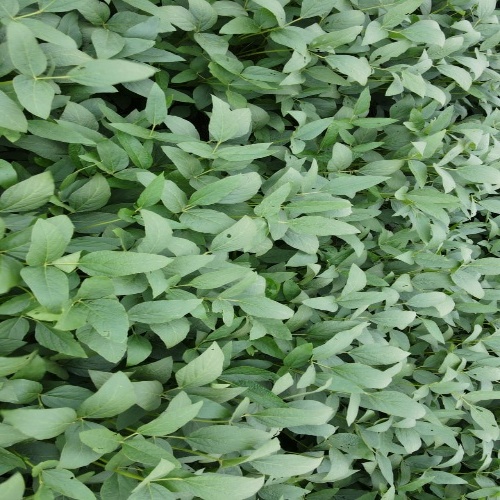
Label: Diabrotica_speciosa